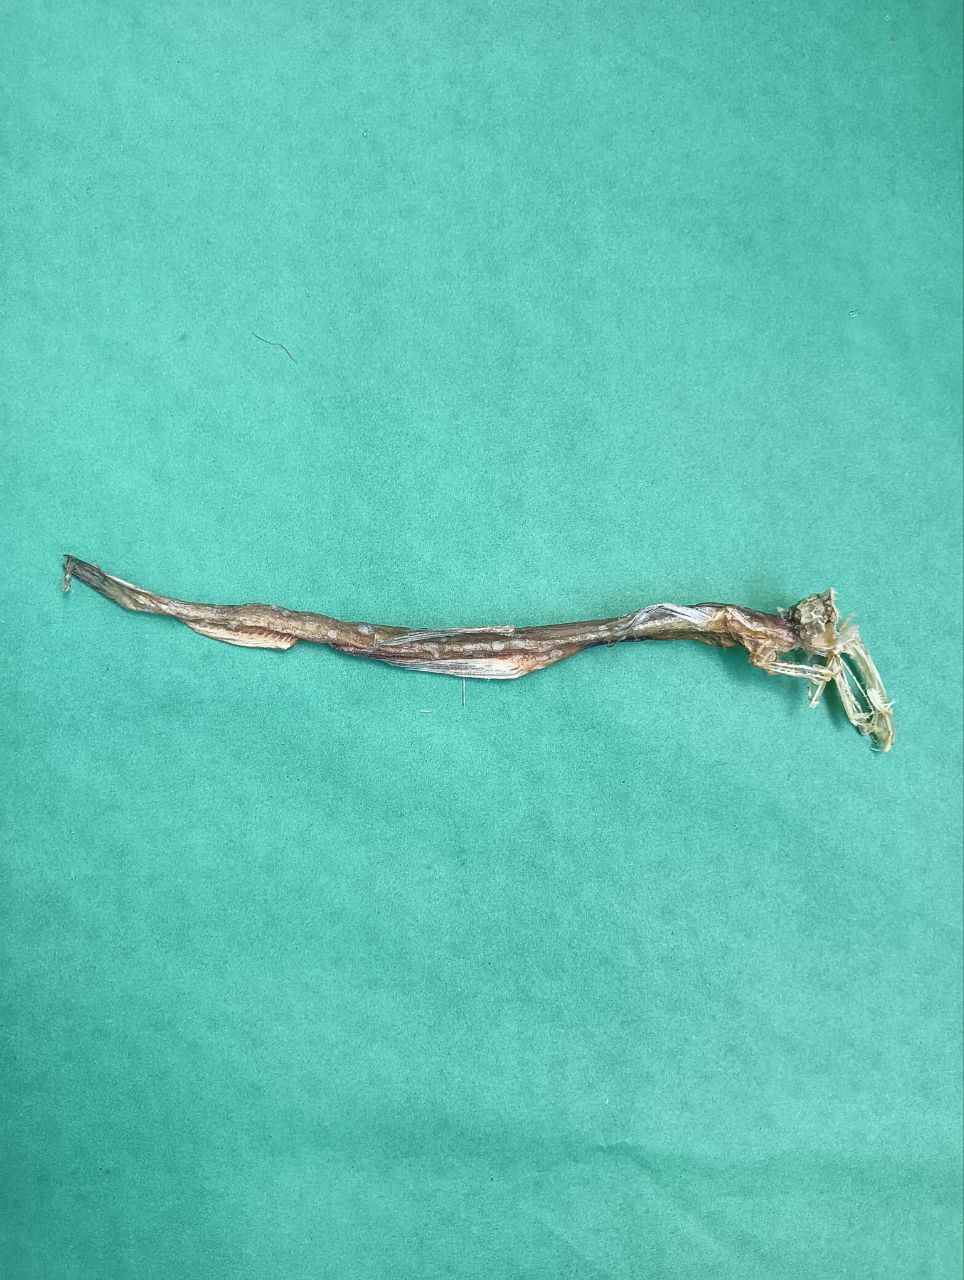
Species: Loitta